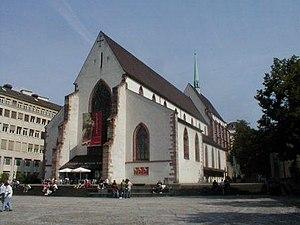
Cette liste présente les biens culturels d'importance nationale dans le canton de Bâle-Ville. Cette liste correspond à l'édition 2009 de l'Inventaire Suisse des biens culturels d'importance nationale pour le canton de Bâle-Ville. Il est trié par commune et inclus : 70 bâtiments séparés, 32 collections et 3 sites archéologiques.